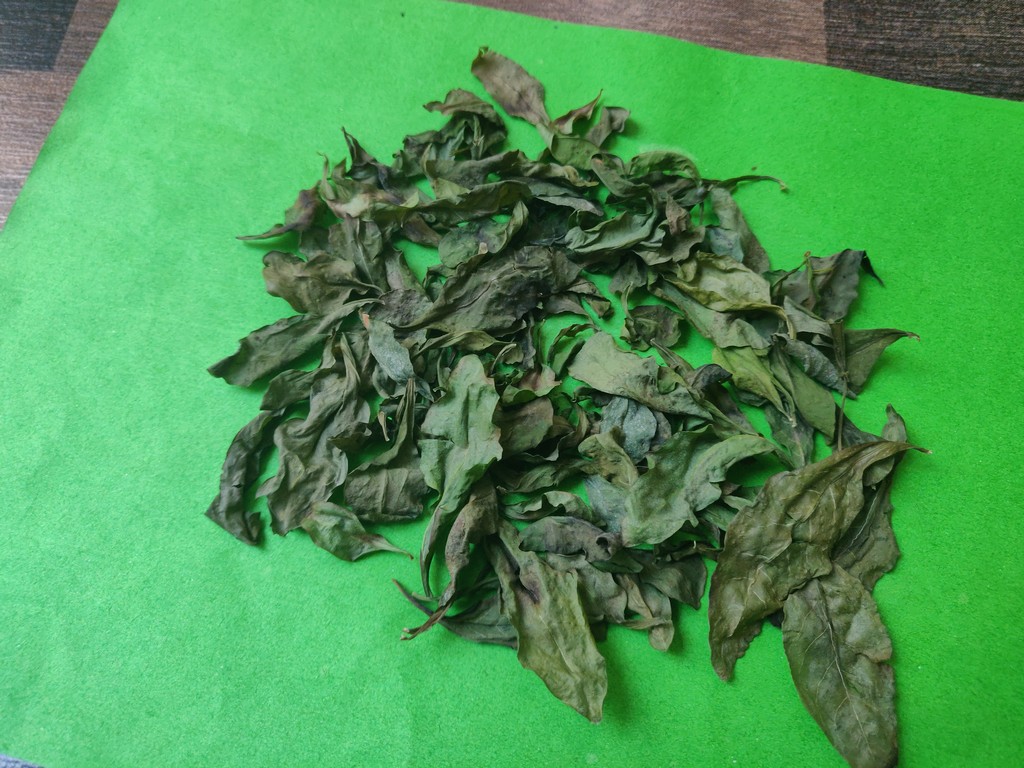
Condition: Dried
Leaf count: multiple
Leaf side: unknown